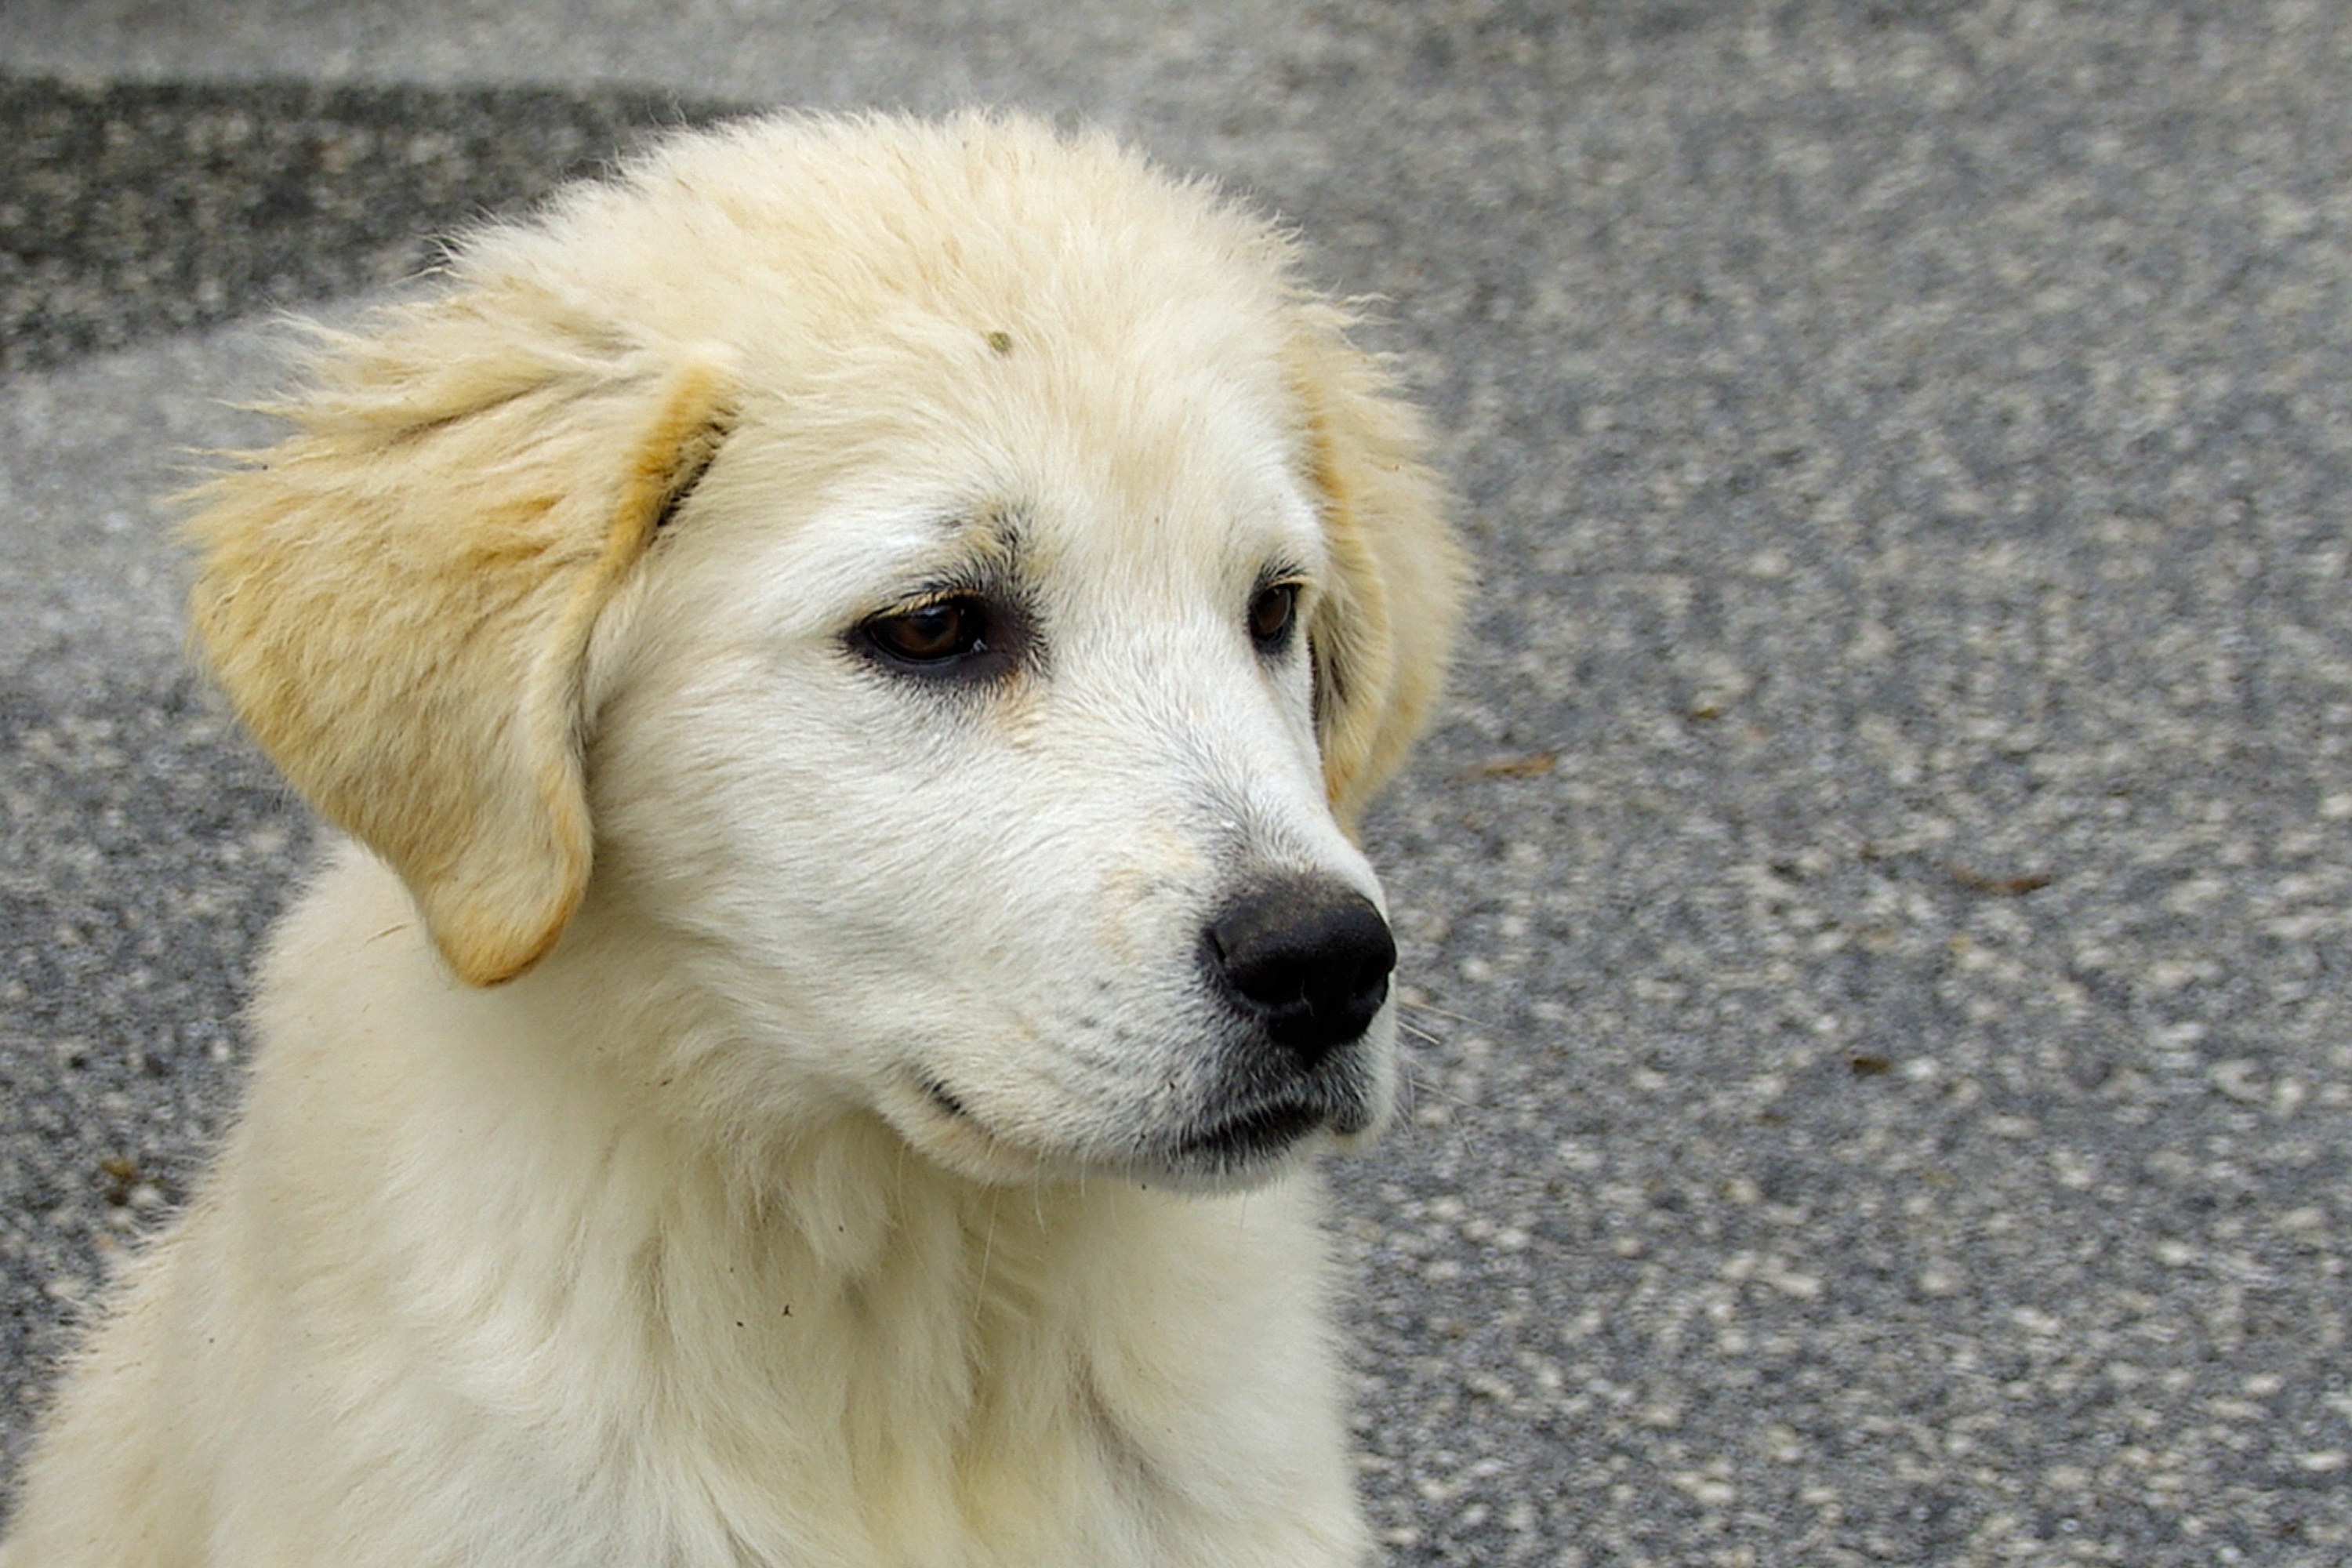
puppy, dog, pet, mammal, friend, nose, eyes, golden retriever, ears, vertebrate, serenity, muzzle, sheepdog, dog breed, retriever, snuff, maremma, confidence, dog like mammal, carnivoran, dog breed group, dog crossbreeds, great pyrenees, maremma sheepdog, slovak cuvac